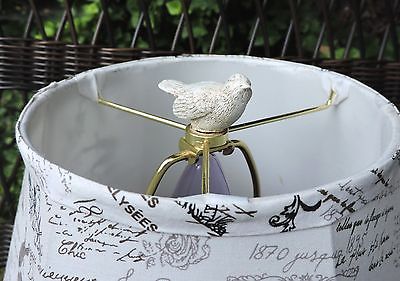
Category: lamp